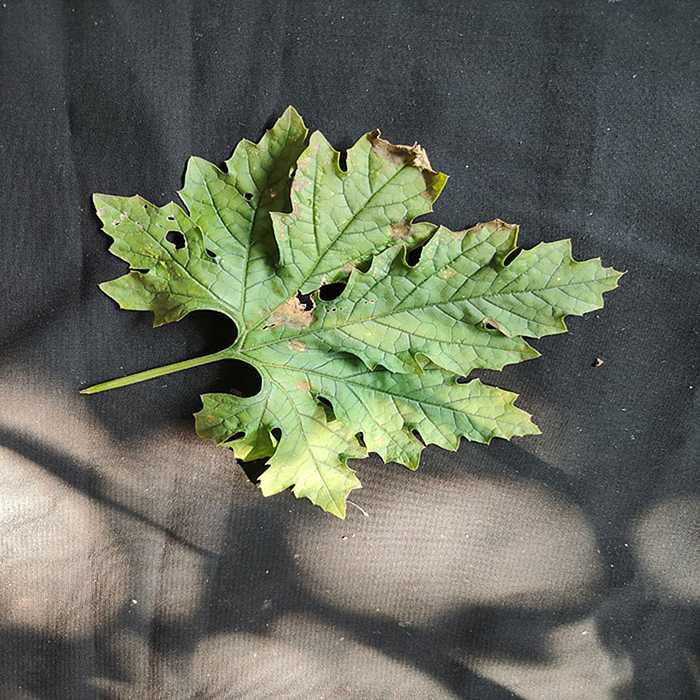
Plant: Bitter Gourd
Label: Downey mildew